Lake Minnewaska (Minnesota)

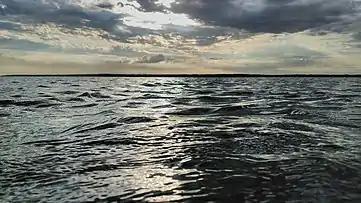
Lake Minnewaska

Lake Minnewaska is a lake in Pope County, in the U.S. state of Minnesota. It is approximately 8,050 sq acres (33 km) in size with 20 miles (32 km) of shoreline. The lake has a maximum depth of 32 feet (10 m) and an average depth of 17 feet (5 m). The cities of Glenwood and Starbuck are located along the lake.